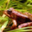
Label: frog